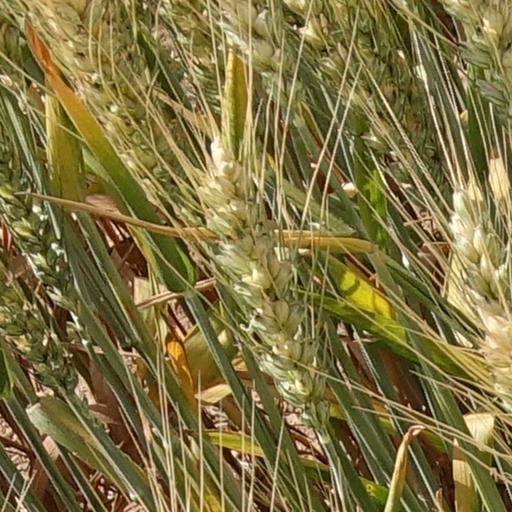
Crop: wheat